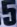
Number: 5